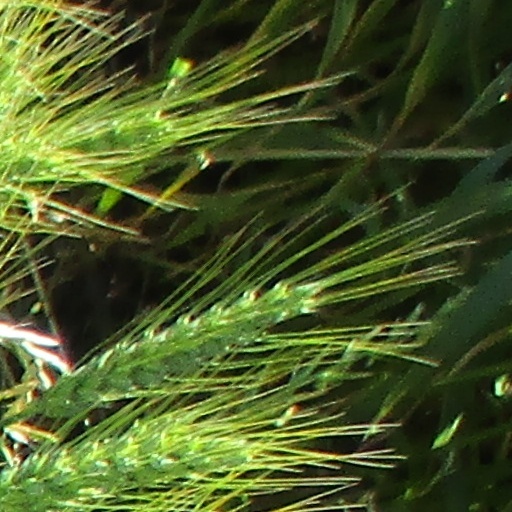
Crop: wheat